Raroia

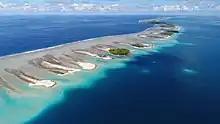
Raroia, from Kon-Tiki arrival site

In 1947, Thor Heyerdahl's "Kon-Tiki" raft arrived in Raroia after its 101-day journey from South America. Later, one of the crew members, Bengt Danielsson, lived there and studied the economy and the society. He wrote some books about Raroia, notably his thesis "Work and Life on Raroia" (Uppsala, 1955). In his 1952 book "Raroia: Happy Island of the South Seas", he observes, "The Raroian peace stems from the fact that the people have no material anxieties and no other object in life than just to live" (Danielsson, 294).